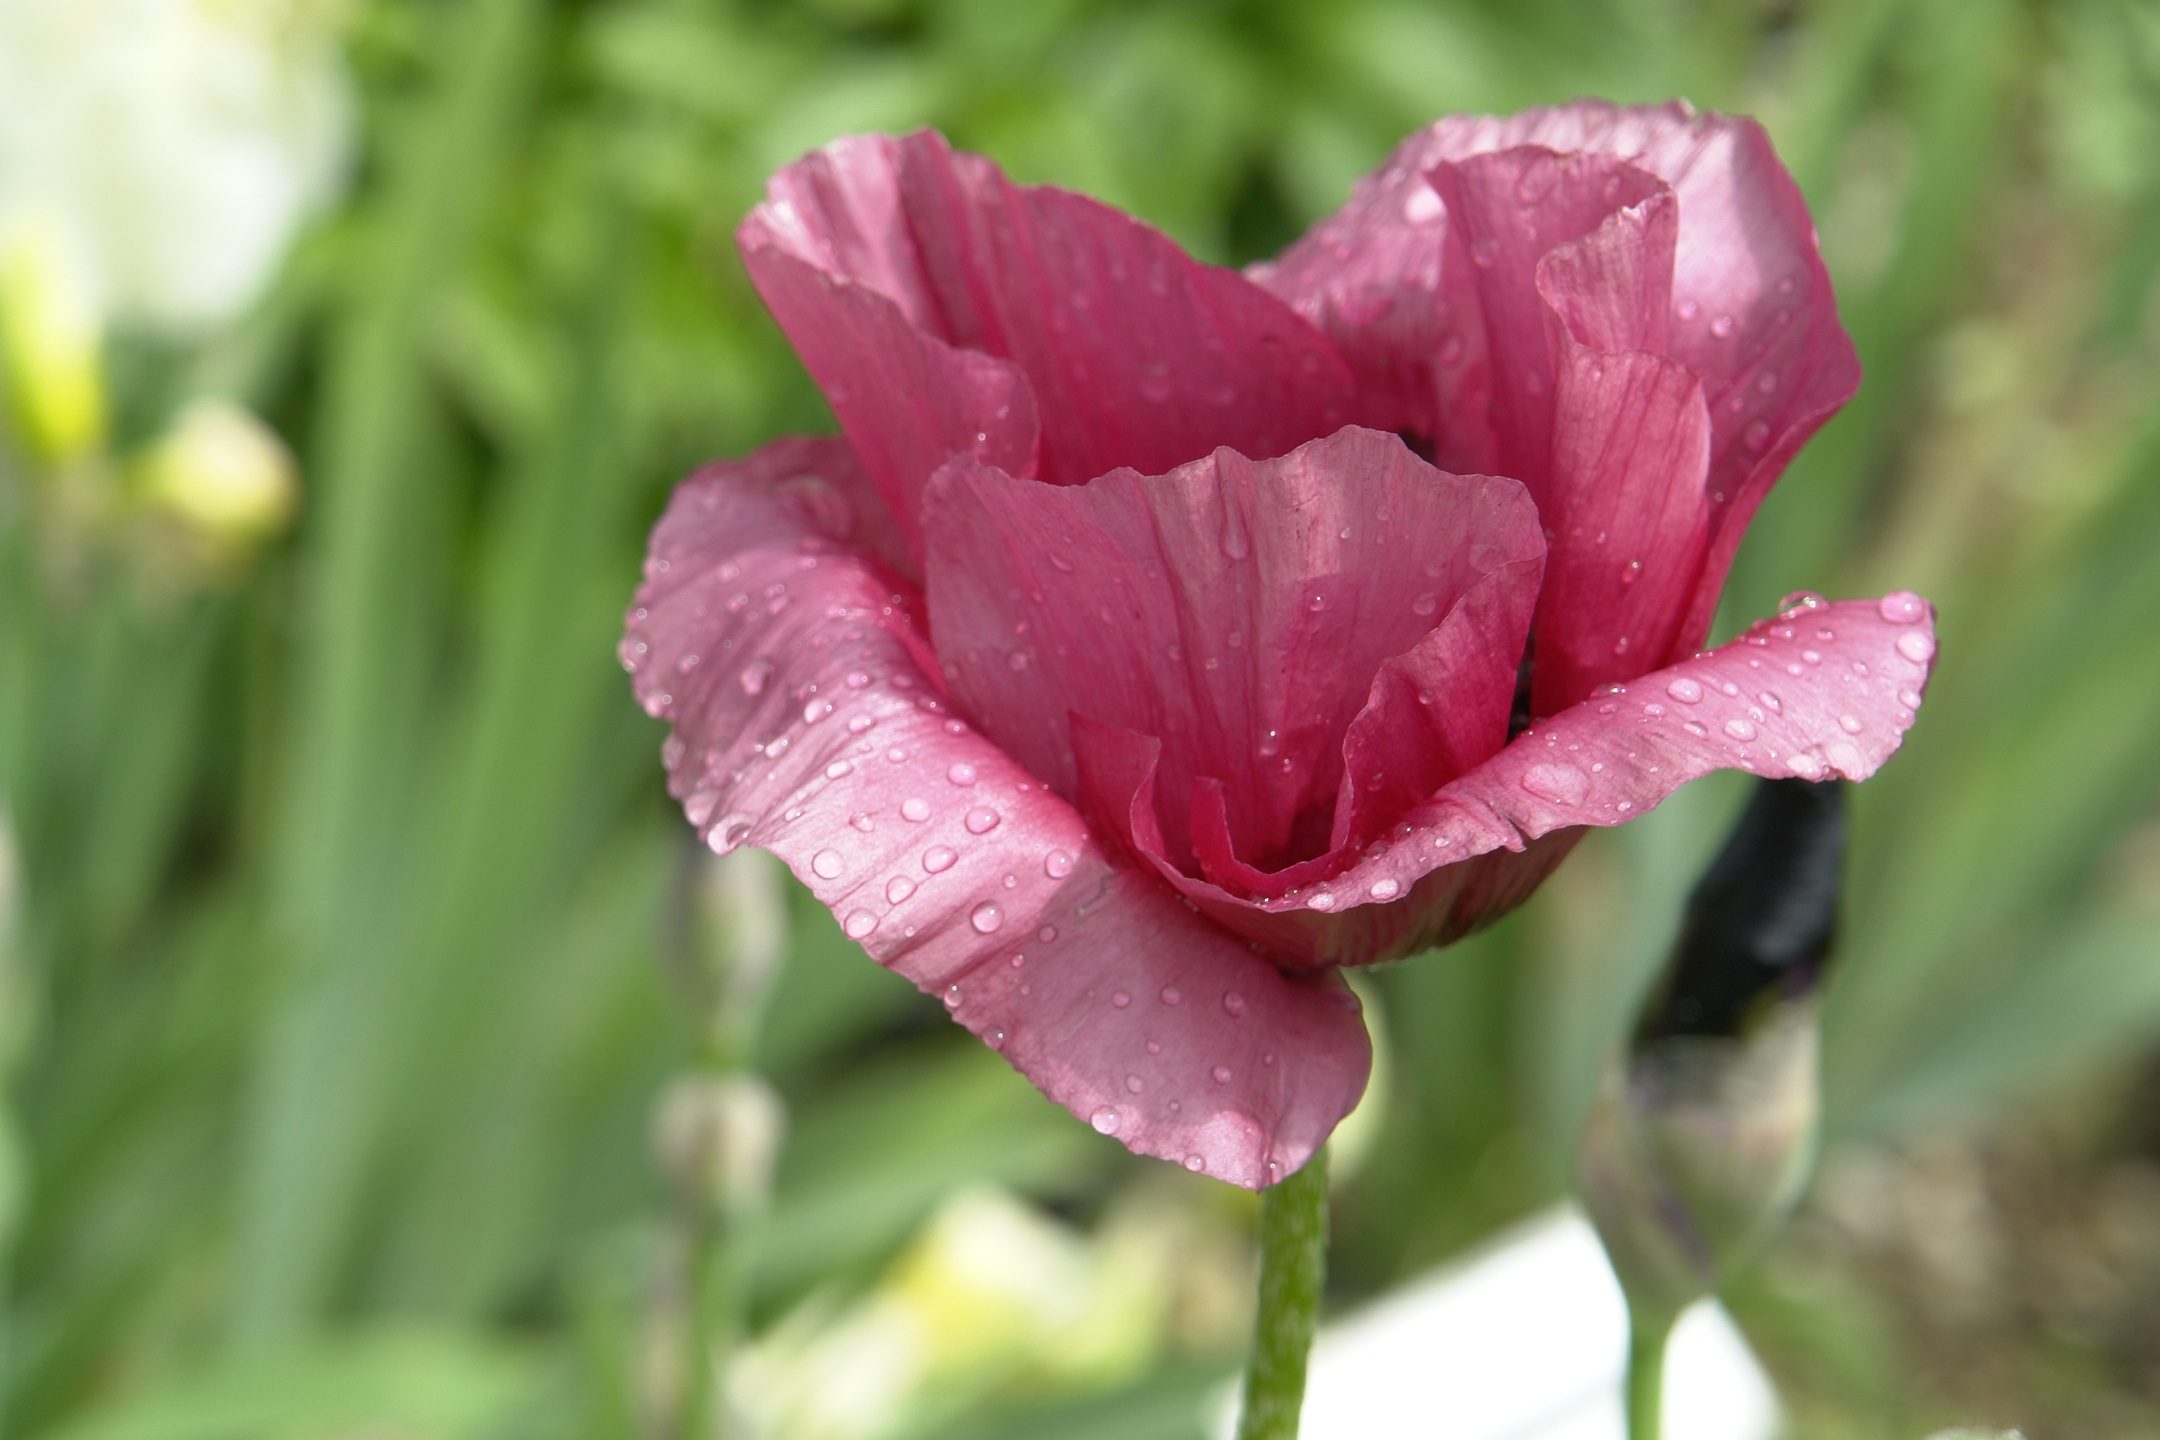
blossom, plant, flower, petal, bloom, red, botany, pink, flora, wildflower, klatschmohn, poppy flower, red poppy, poppy, macro photography, flowering plant, mohngewaechs, plant stem, land plant, calochortus